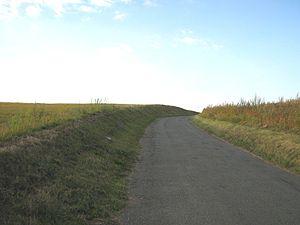
Chemin d'Immermont, à la sortie d'Immarmont vers Génicourt.
Osny [oni] est une commune du Val-d'Oise, région Île-de-France, située sur la Viosne et un autre bras de celle-ci nommé la Couleuvre. Ses habitants se nomment les Osnyssois et Osnyssoises. Malgré son urbanisation récente relativement rapide, il existe encore aujourd'hui de très vastes champs sur le territoire de la commune.